Port Kembla harbour

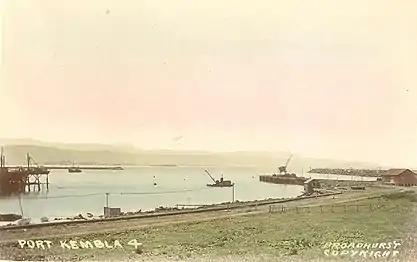
The eastern breakwater is on far right, next right is the No.4 Low Level Wharf. The structure on the left is the end of the No.3 (Coal) Jetty. The northern breakwater is visible in the left middle-distance

The new coal jetty was of an advanced and modern design for its time. Coal was transported from the mines in bottom-dump wagons. The coal was dumped into concrete bunkers, drawn out by a steel cross-flight conveyor and then carried out to the two movable loaders located on the jetty by an electrically powered conveyor belt. The two moveable loaders were also of a modern design, unlike the primitive chutes and staithes used up to that time. The moving loaders removed the need to shift the ship during the loading operation. Each loader had a boom conveyor and a chute. The No.1 Jetty was capable of a peak rate of 750 tons per hour but due to constraints on the speed at which vessels could be loaded and kept in trim, its realistic rate was an average about 520 tons per hour at most.